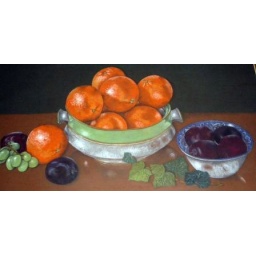
Still Life - Oranges in green bowl by Gillian M Lawson